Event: Nepal Earthquake
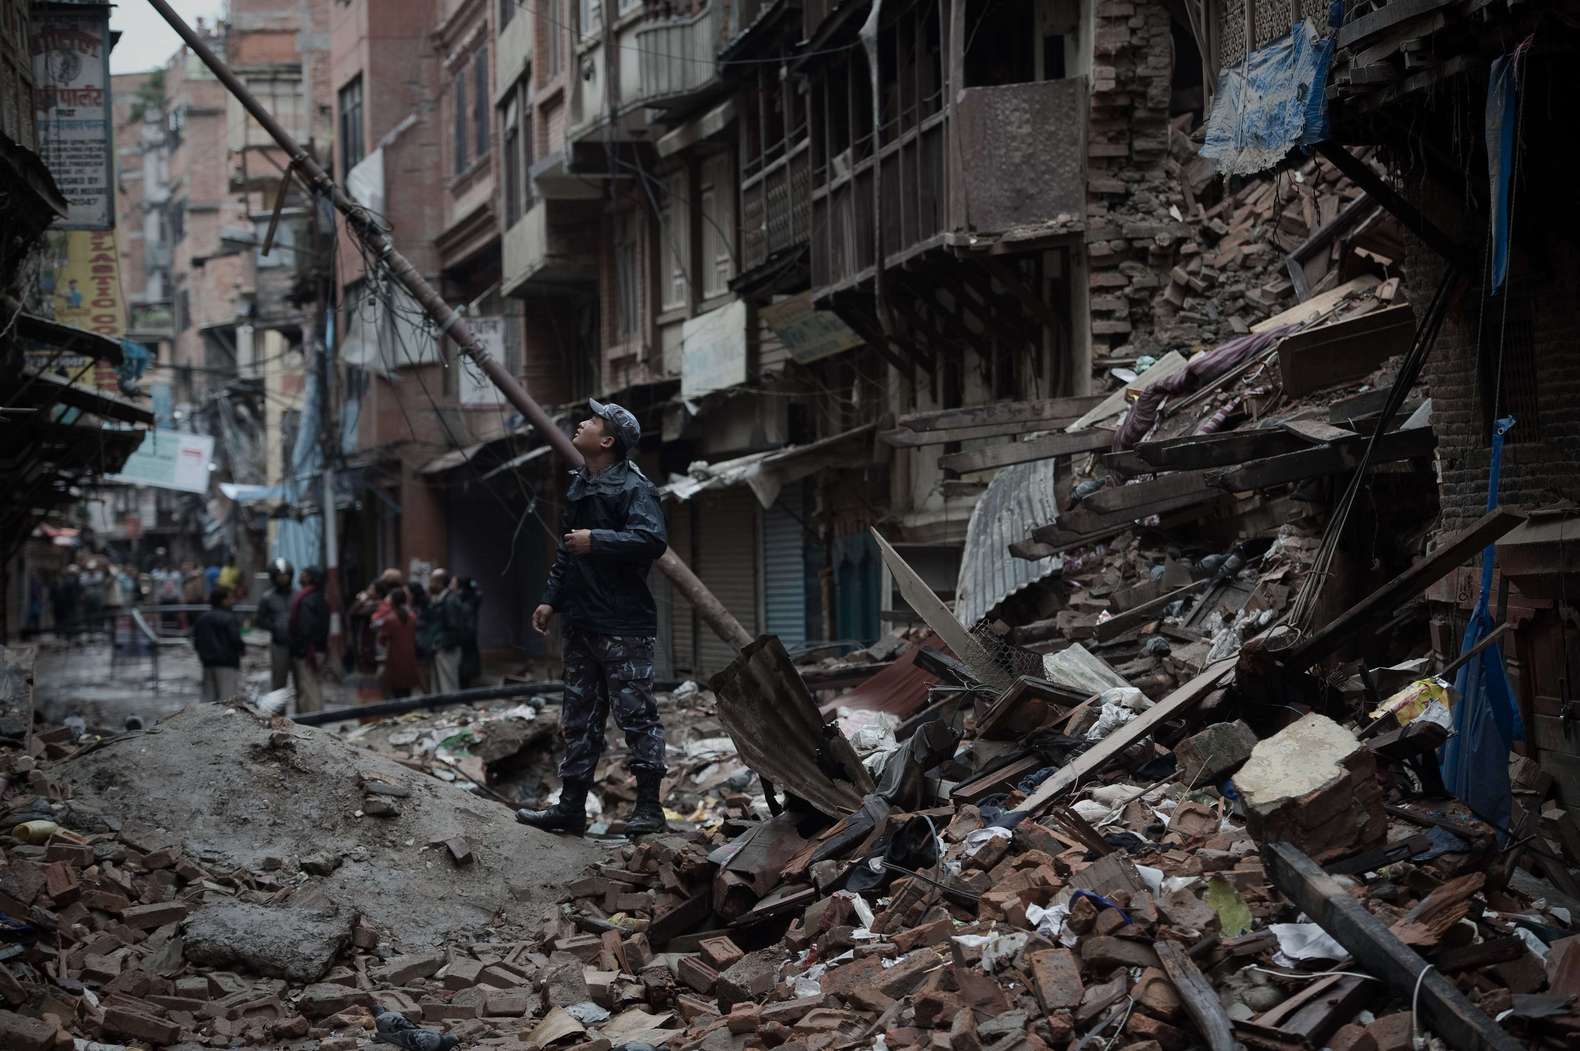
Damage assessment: damage